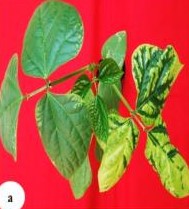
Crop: unknown
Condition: bean_mosaic_virus